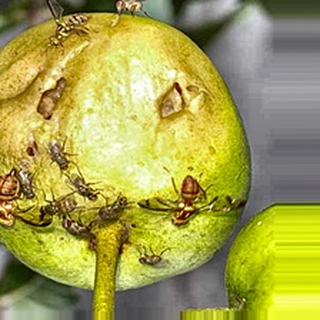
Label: guava_fruit_fly